Emerita analoga

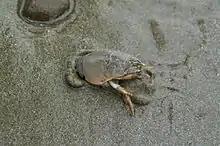
Sand crab burrowing back into the sand

The sand crab lives under the surface of the sand, moving up and down the beach according to the state of the tide. As each wave advances and retreats, the crab comes to the surface and extends its antennae to feed. This makes it vulnerable to predatory birds such as the sanderling. These birds actively patrol the part of the beach washed by incoming waves, probing the softened sand with their bills. The sand crab retreats under the sand surface as each wave goes out, maximizing its chance of being out of reach of the bird's beak. The bird maximizes its chance of feeding on sand crabs by scurrying at the edge of the surf.